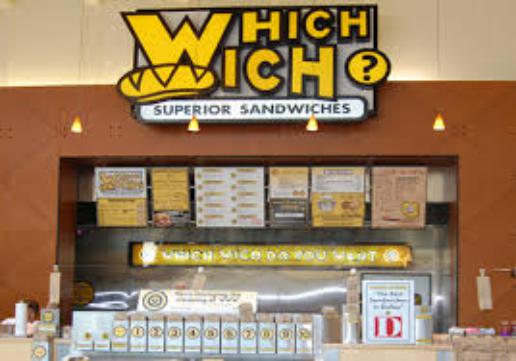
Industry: Food